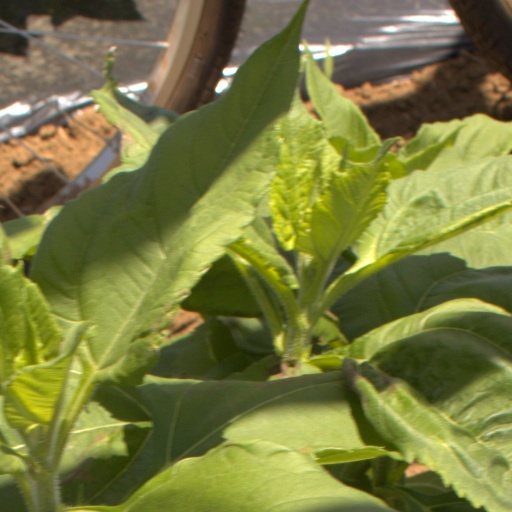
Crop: Jerusalem artichoke